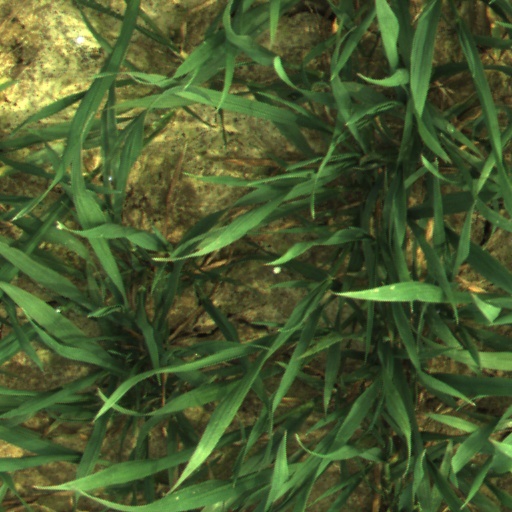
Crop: wheat